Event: Nepal Earthquake
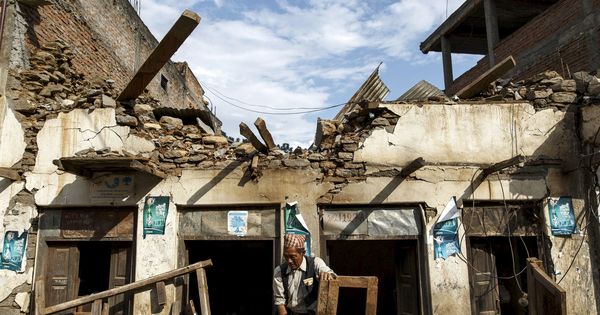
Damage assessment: damage